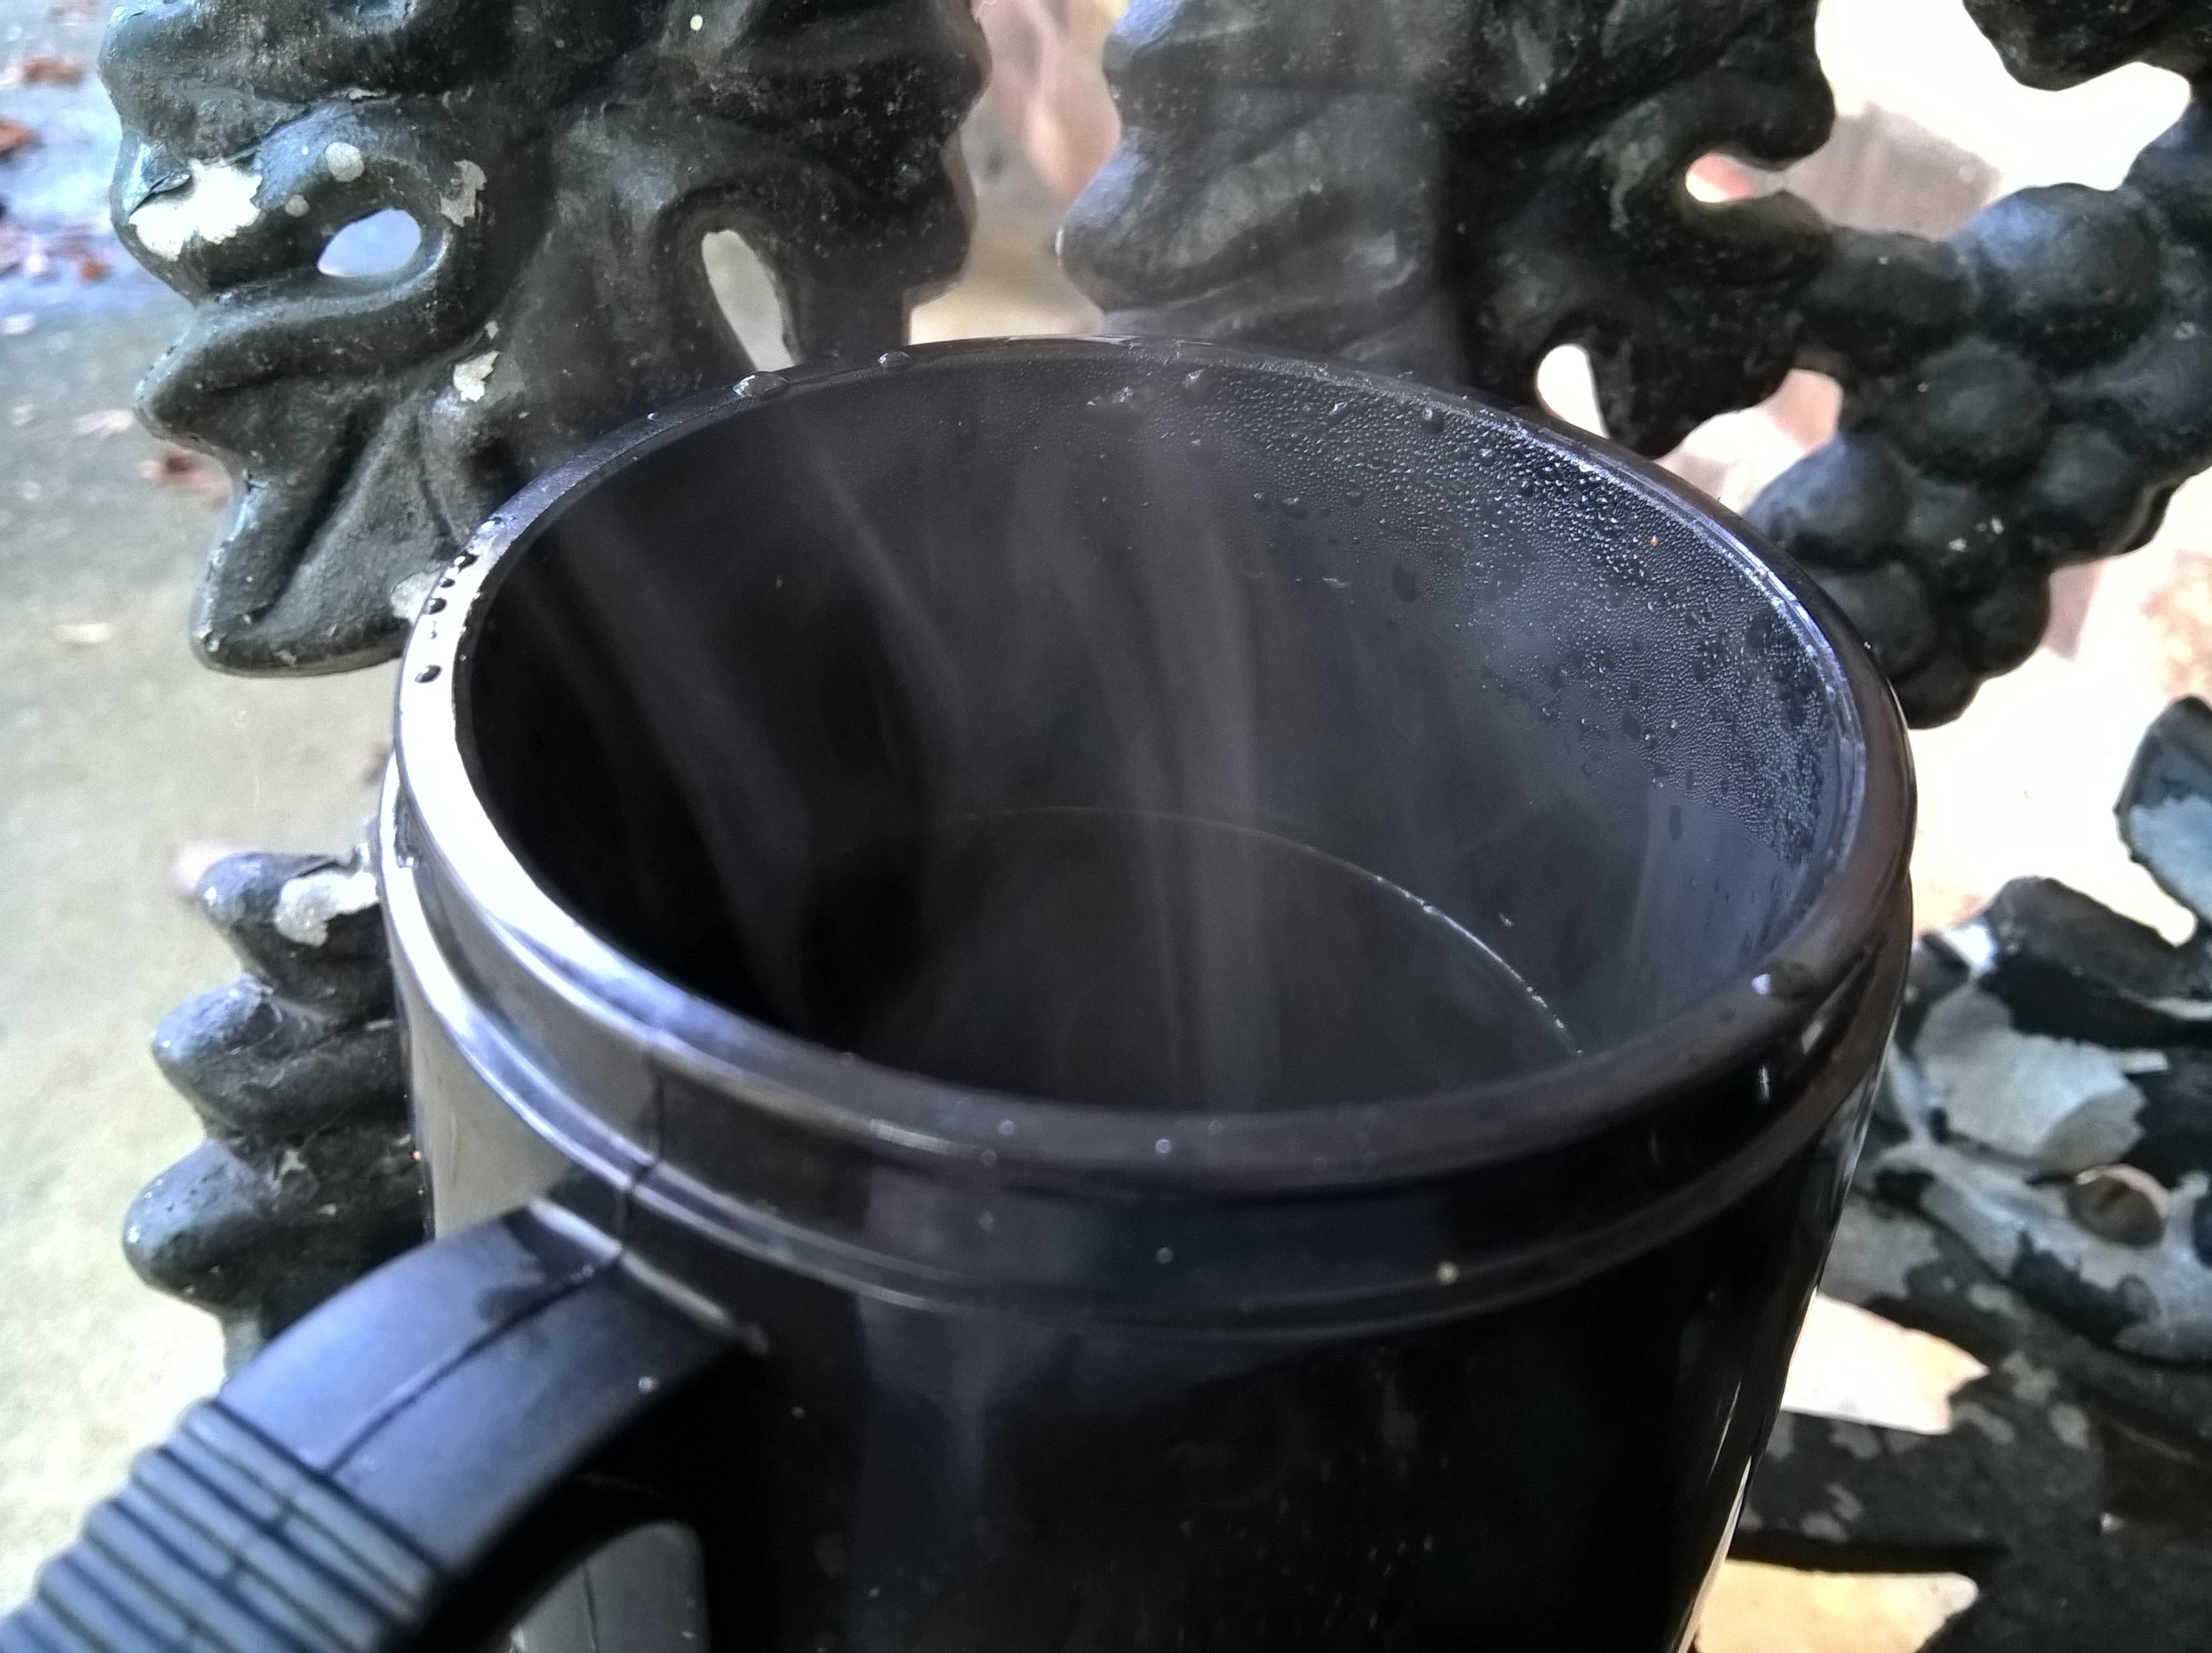
water, tire, automotive tire, cookware and bakeware